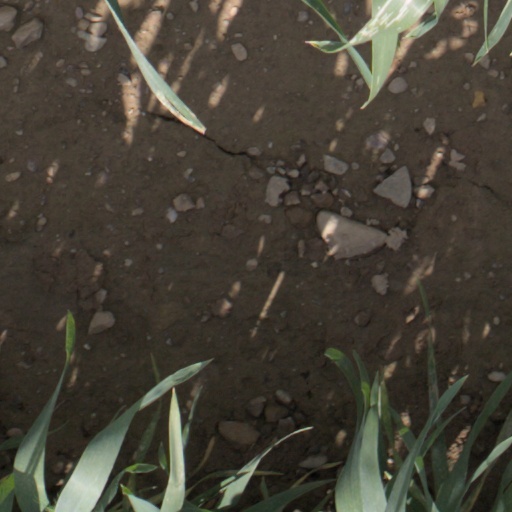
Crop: wheat